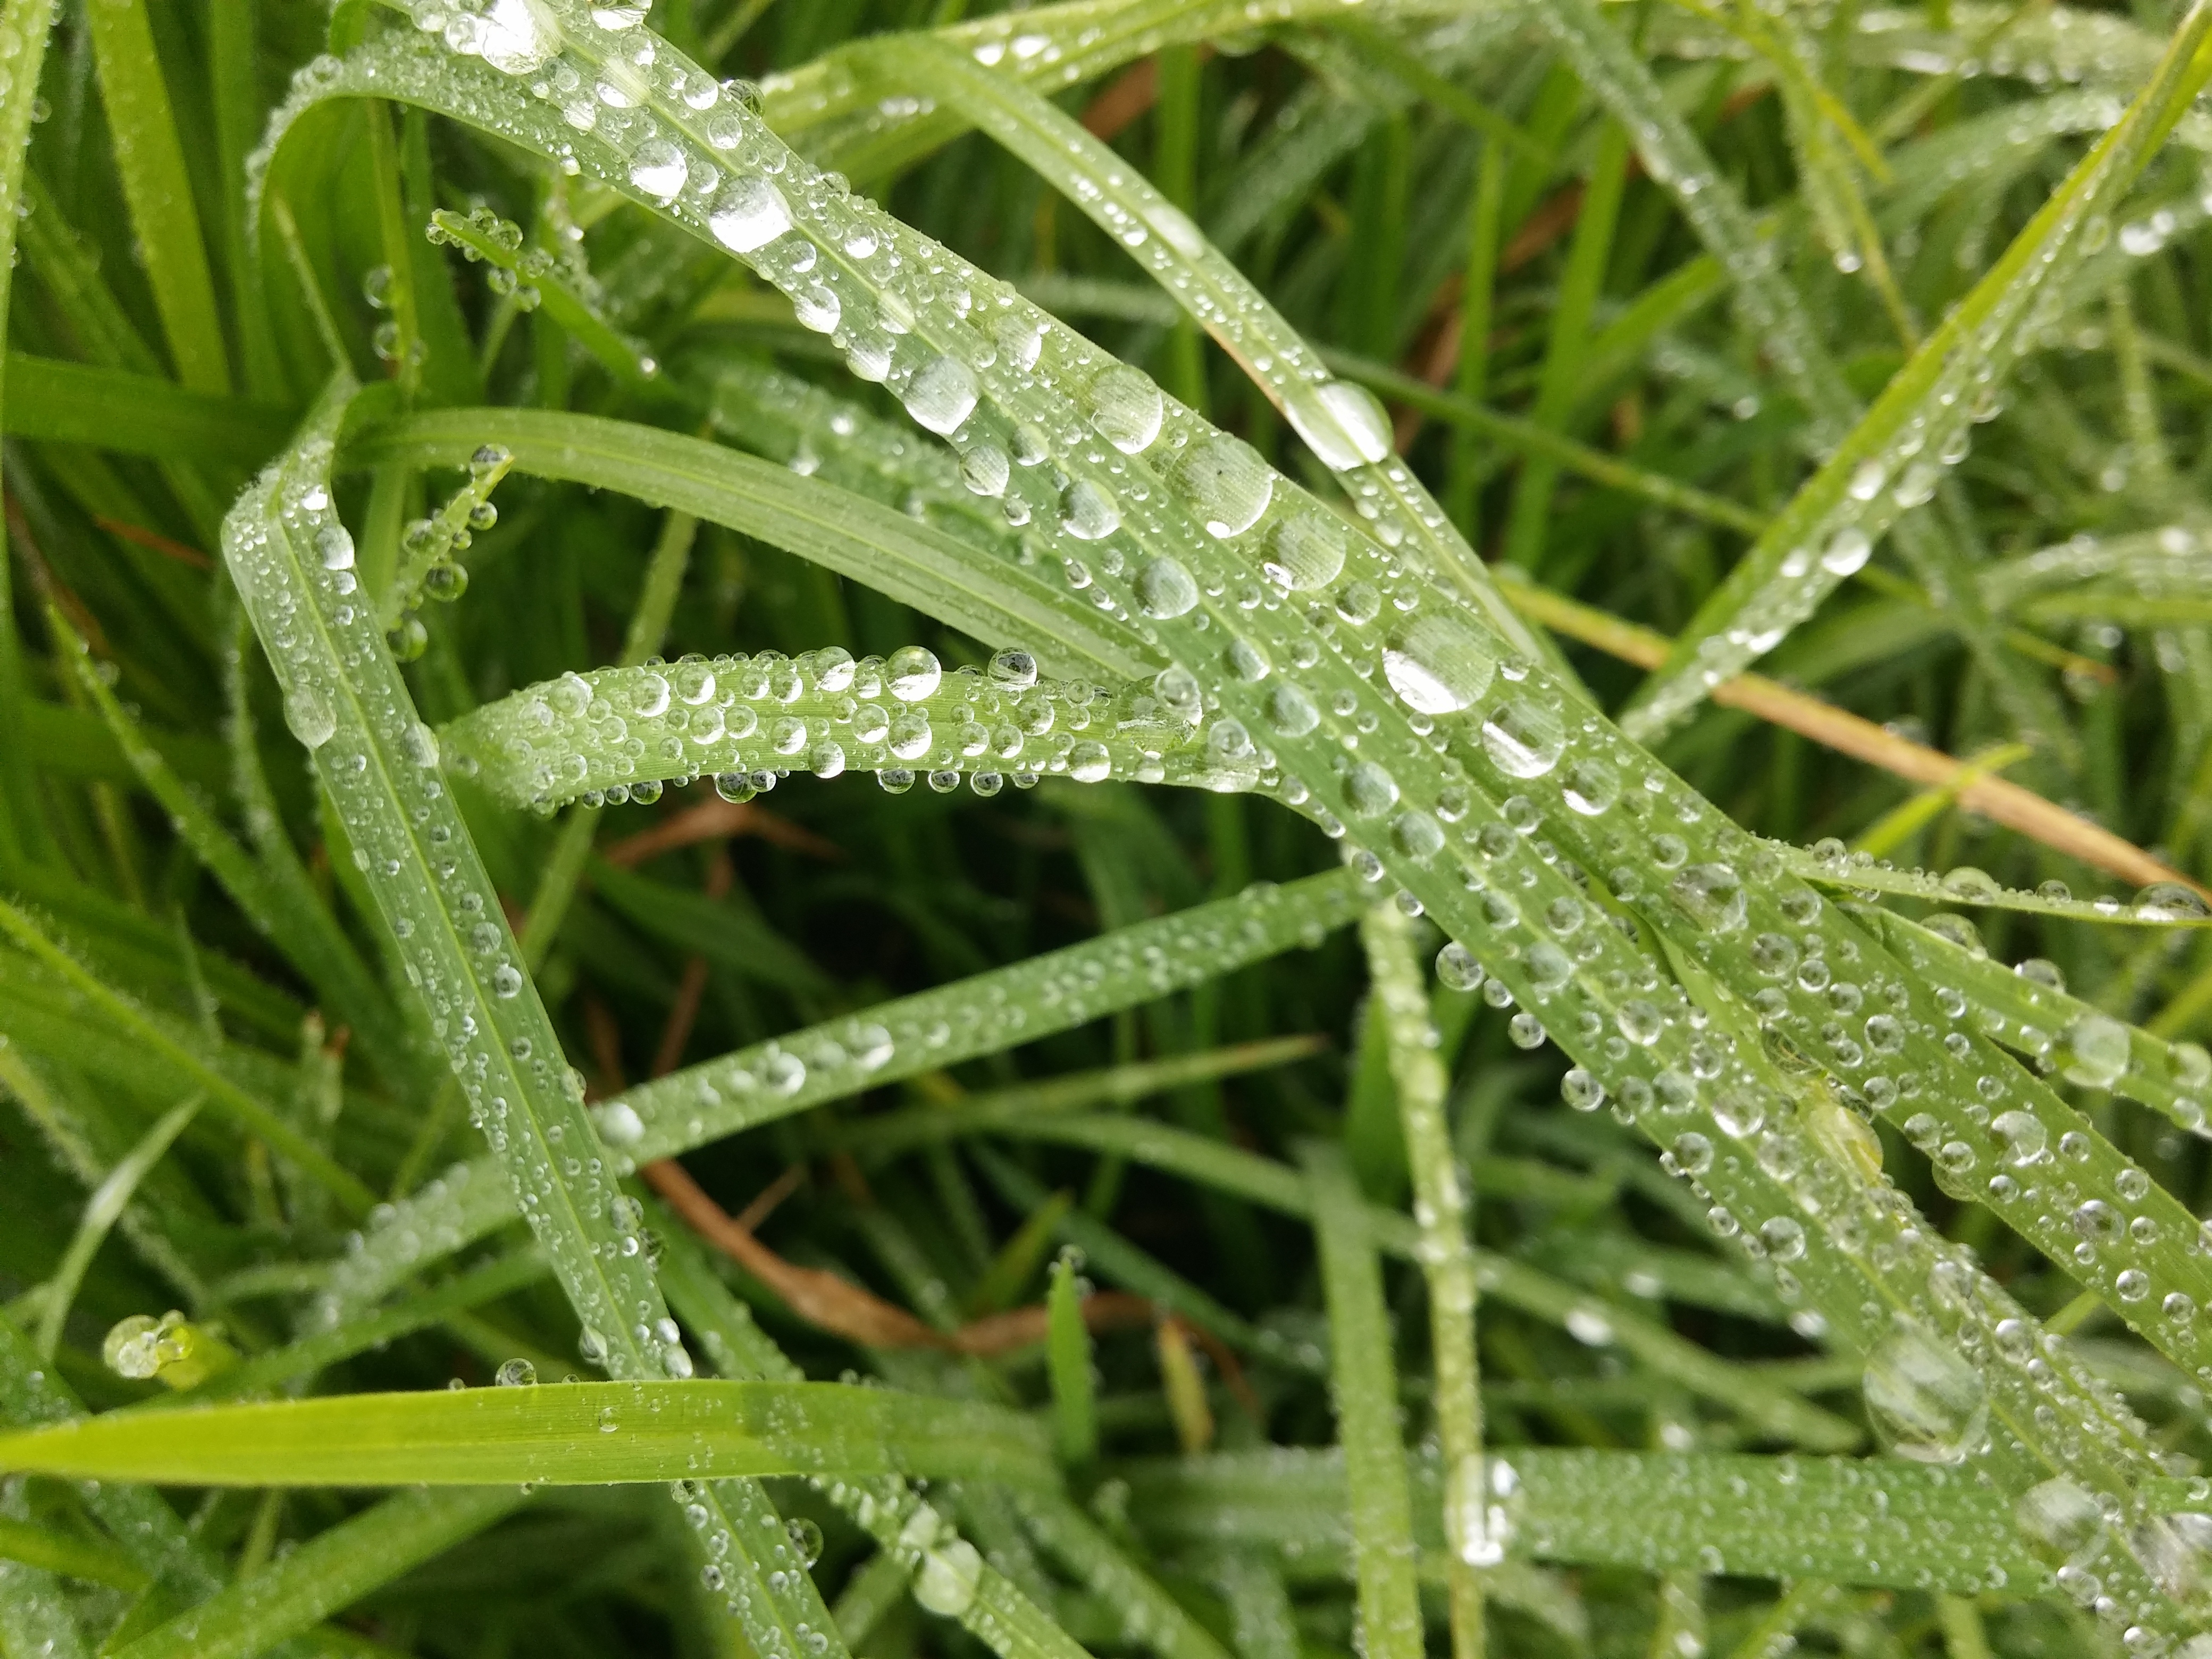
grass, dew, plant, lawn, leaf, flower, frost, herb, flora, drops, moisture, rocio morning, macro photography, flowering plant, daisy family, annual plant, grass family, plant stem, land plant